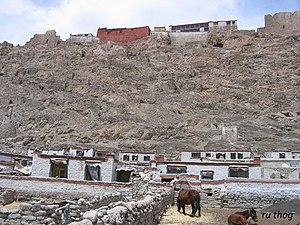
Le dzong de Rutok, Tibet occidental
Rudok, Rutok, Ruthog ou Rutog, est une petite ville située dans le bourg de Rudok, comté de Rutog, préfecture de Ngari, Région autonome du Tibet en Chine, à proximité de la frontière entre le Ladakh et le Tibet.